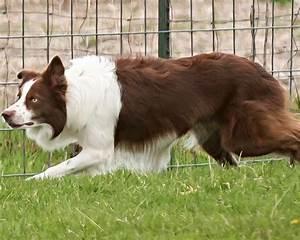
dog